Baháʼu'lláh

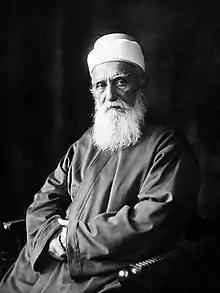

Baháʼu'lláh created an explicit Covenant with Bahá’ís in his will and testament which was written entirely in his own hand and is known as the "Book of My Covenant". It was unsealed and read before witnesses and members of his family on the ninth day after his death in 1892. To provide a single focal point of continued guidance, who could clarify and interpret his writings as needed, in his will Baháʼu'lláh entrusted leadership of the Bahá’í Faith to his eldest son ʻAbdu'l-Bahá by naming him his successor, the sole authorized interpreter of his writings, the perfect exemplar of his teachings, and the Centre of his Covenant with all Baháʼís. The unambiguous appointment of ʻAbdu'l-Bahá was readily accepted by most Baháʼís as a natural development, since for decades prior to Baháʼu'lláh's death ‘Abdu’l-Bahá was known for the extremely capable and devoted ways in which he carried out responsibilities entrusted to him by Baháʼu'lláh, and for the unrestrained praise his father showered upon him for his services.